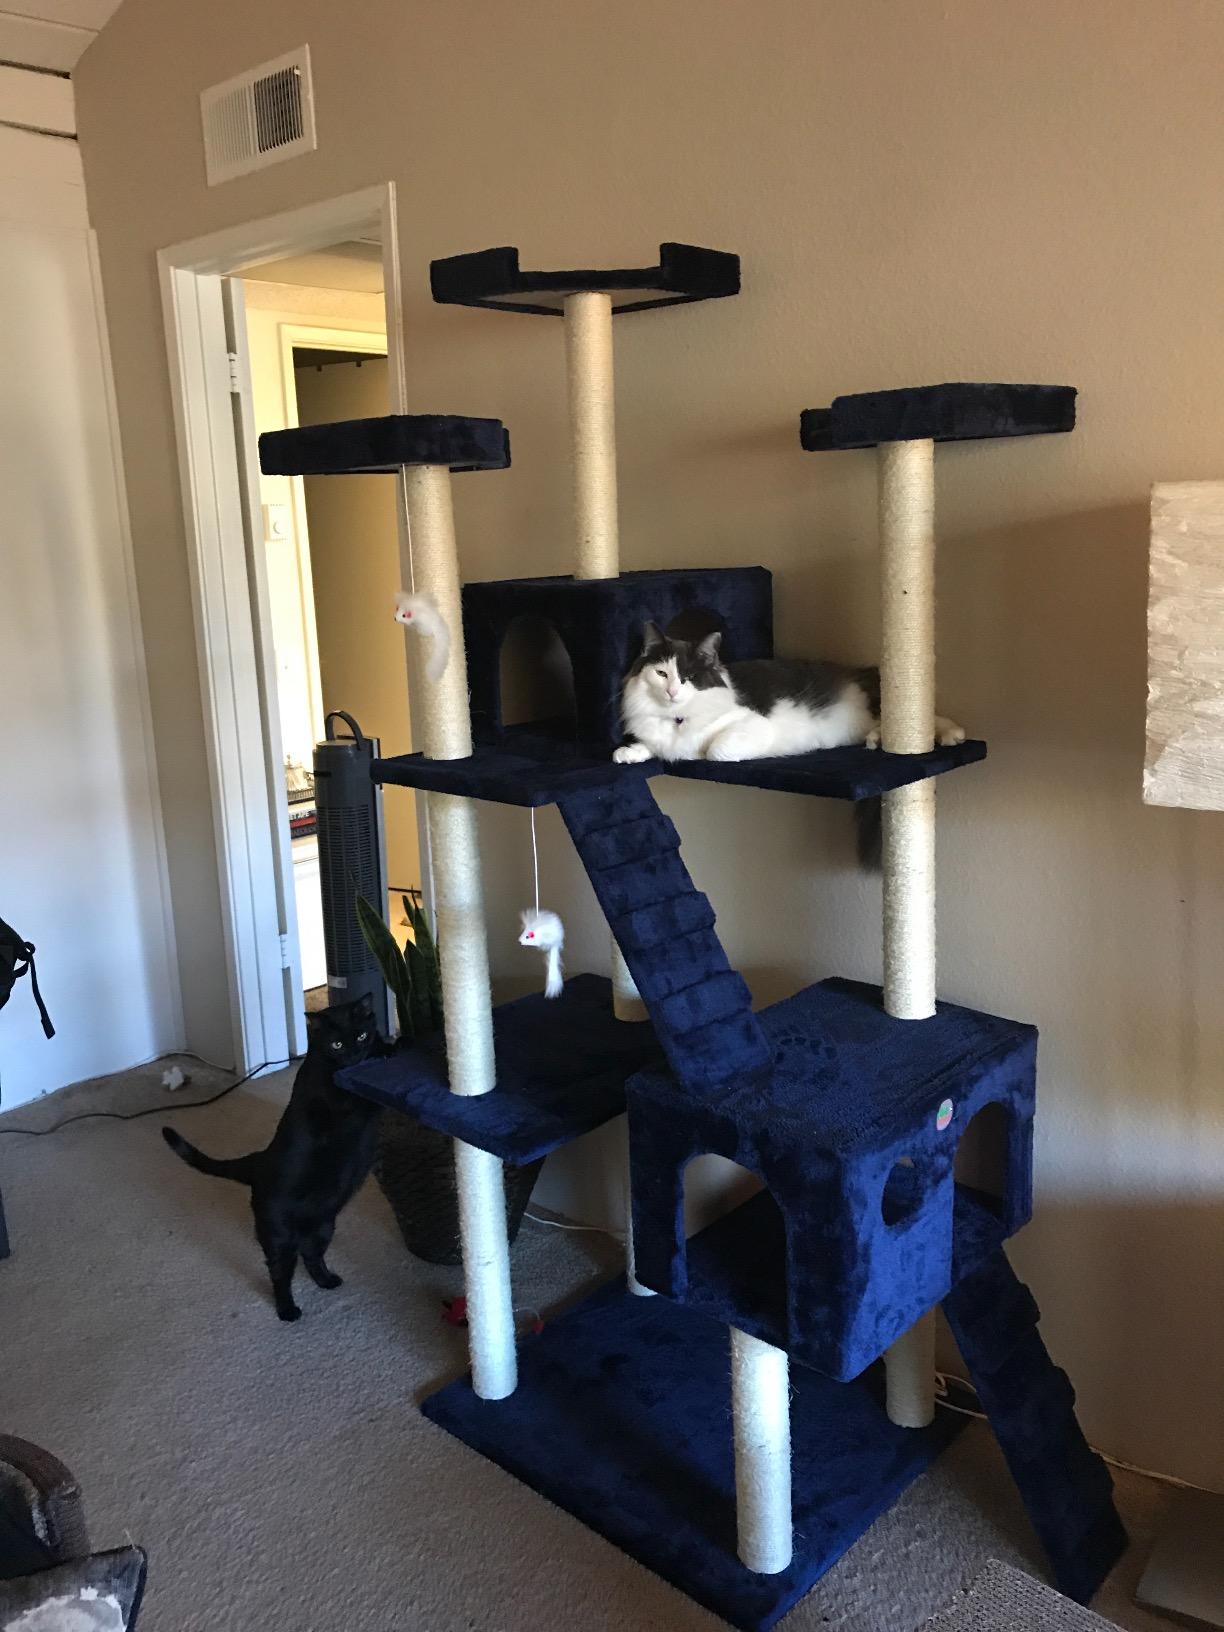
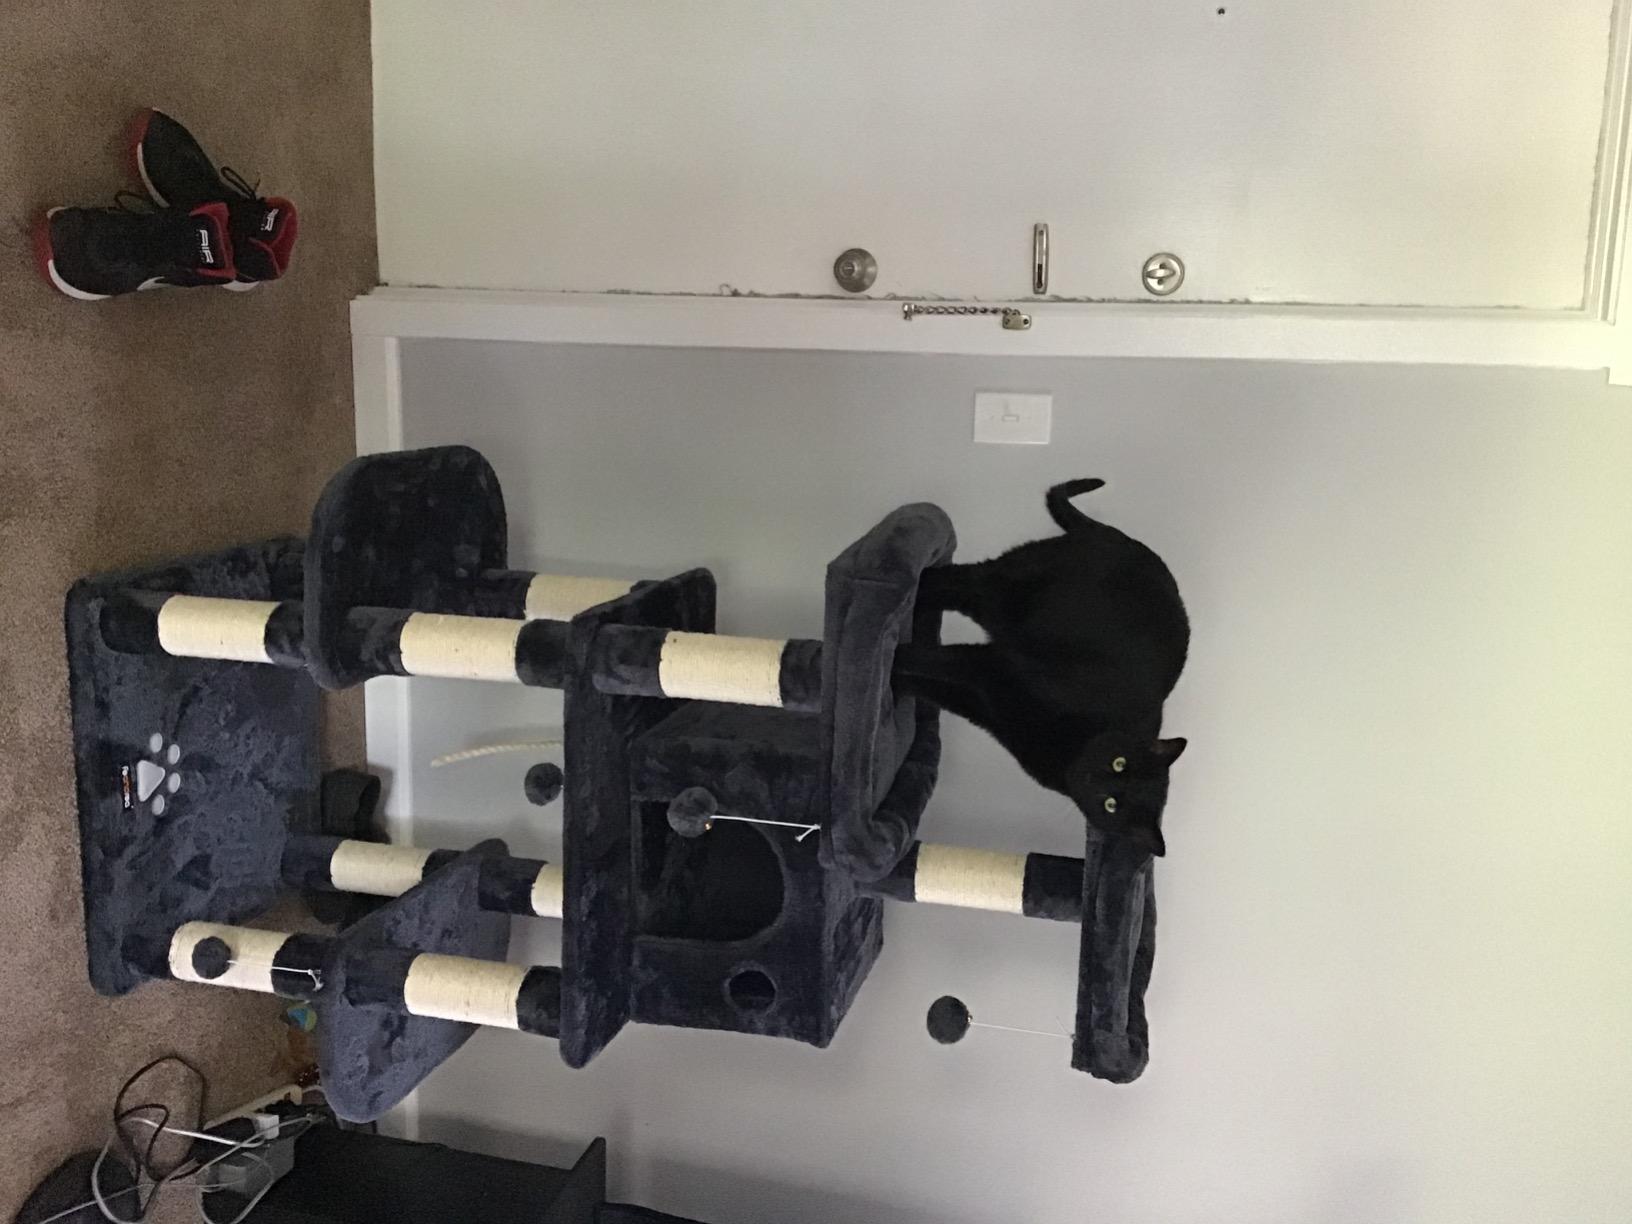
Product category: items_cat tree
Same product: no